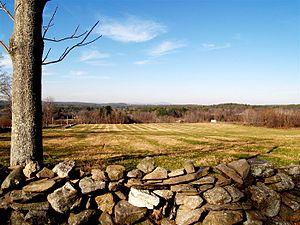
Berlin est une municipalité du Comté de Worcester au Massachusetts, fondée en 1665. Elle est devenue une incorporated city en 1812.